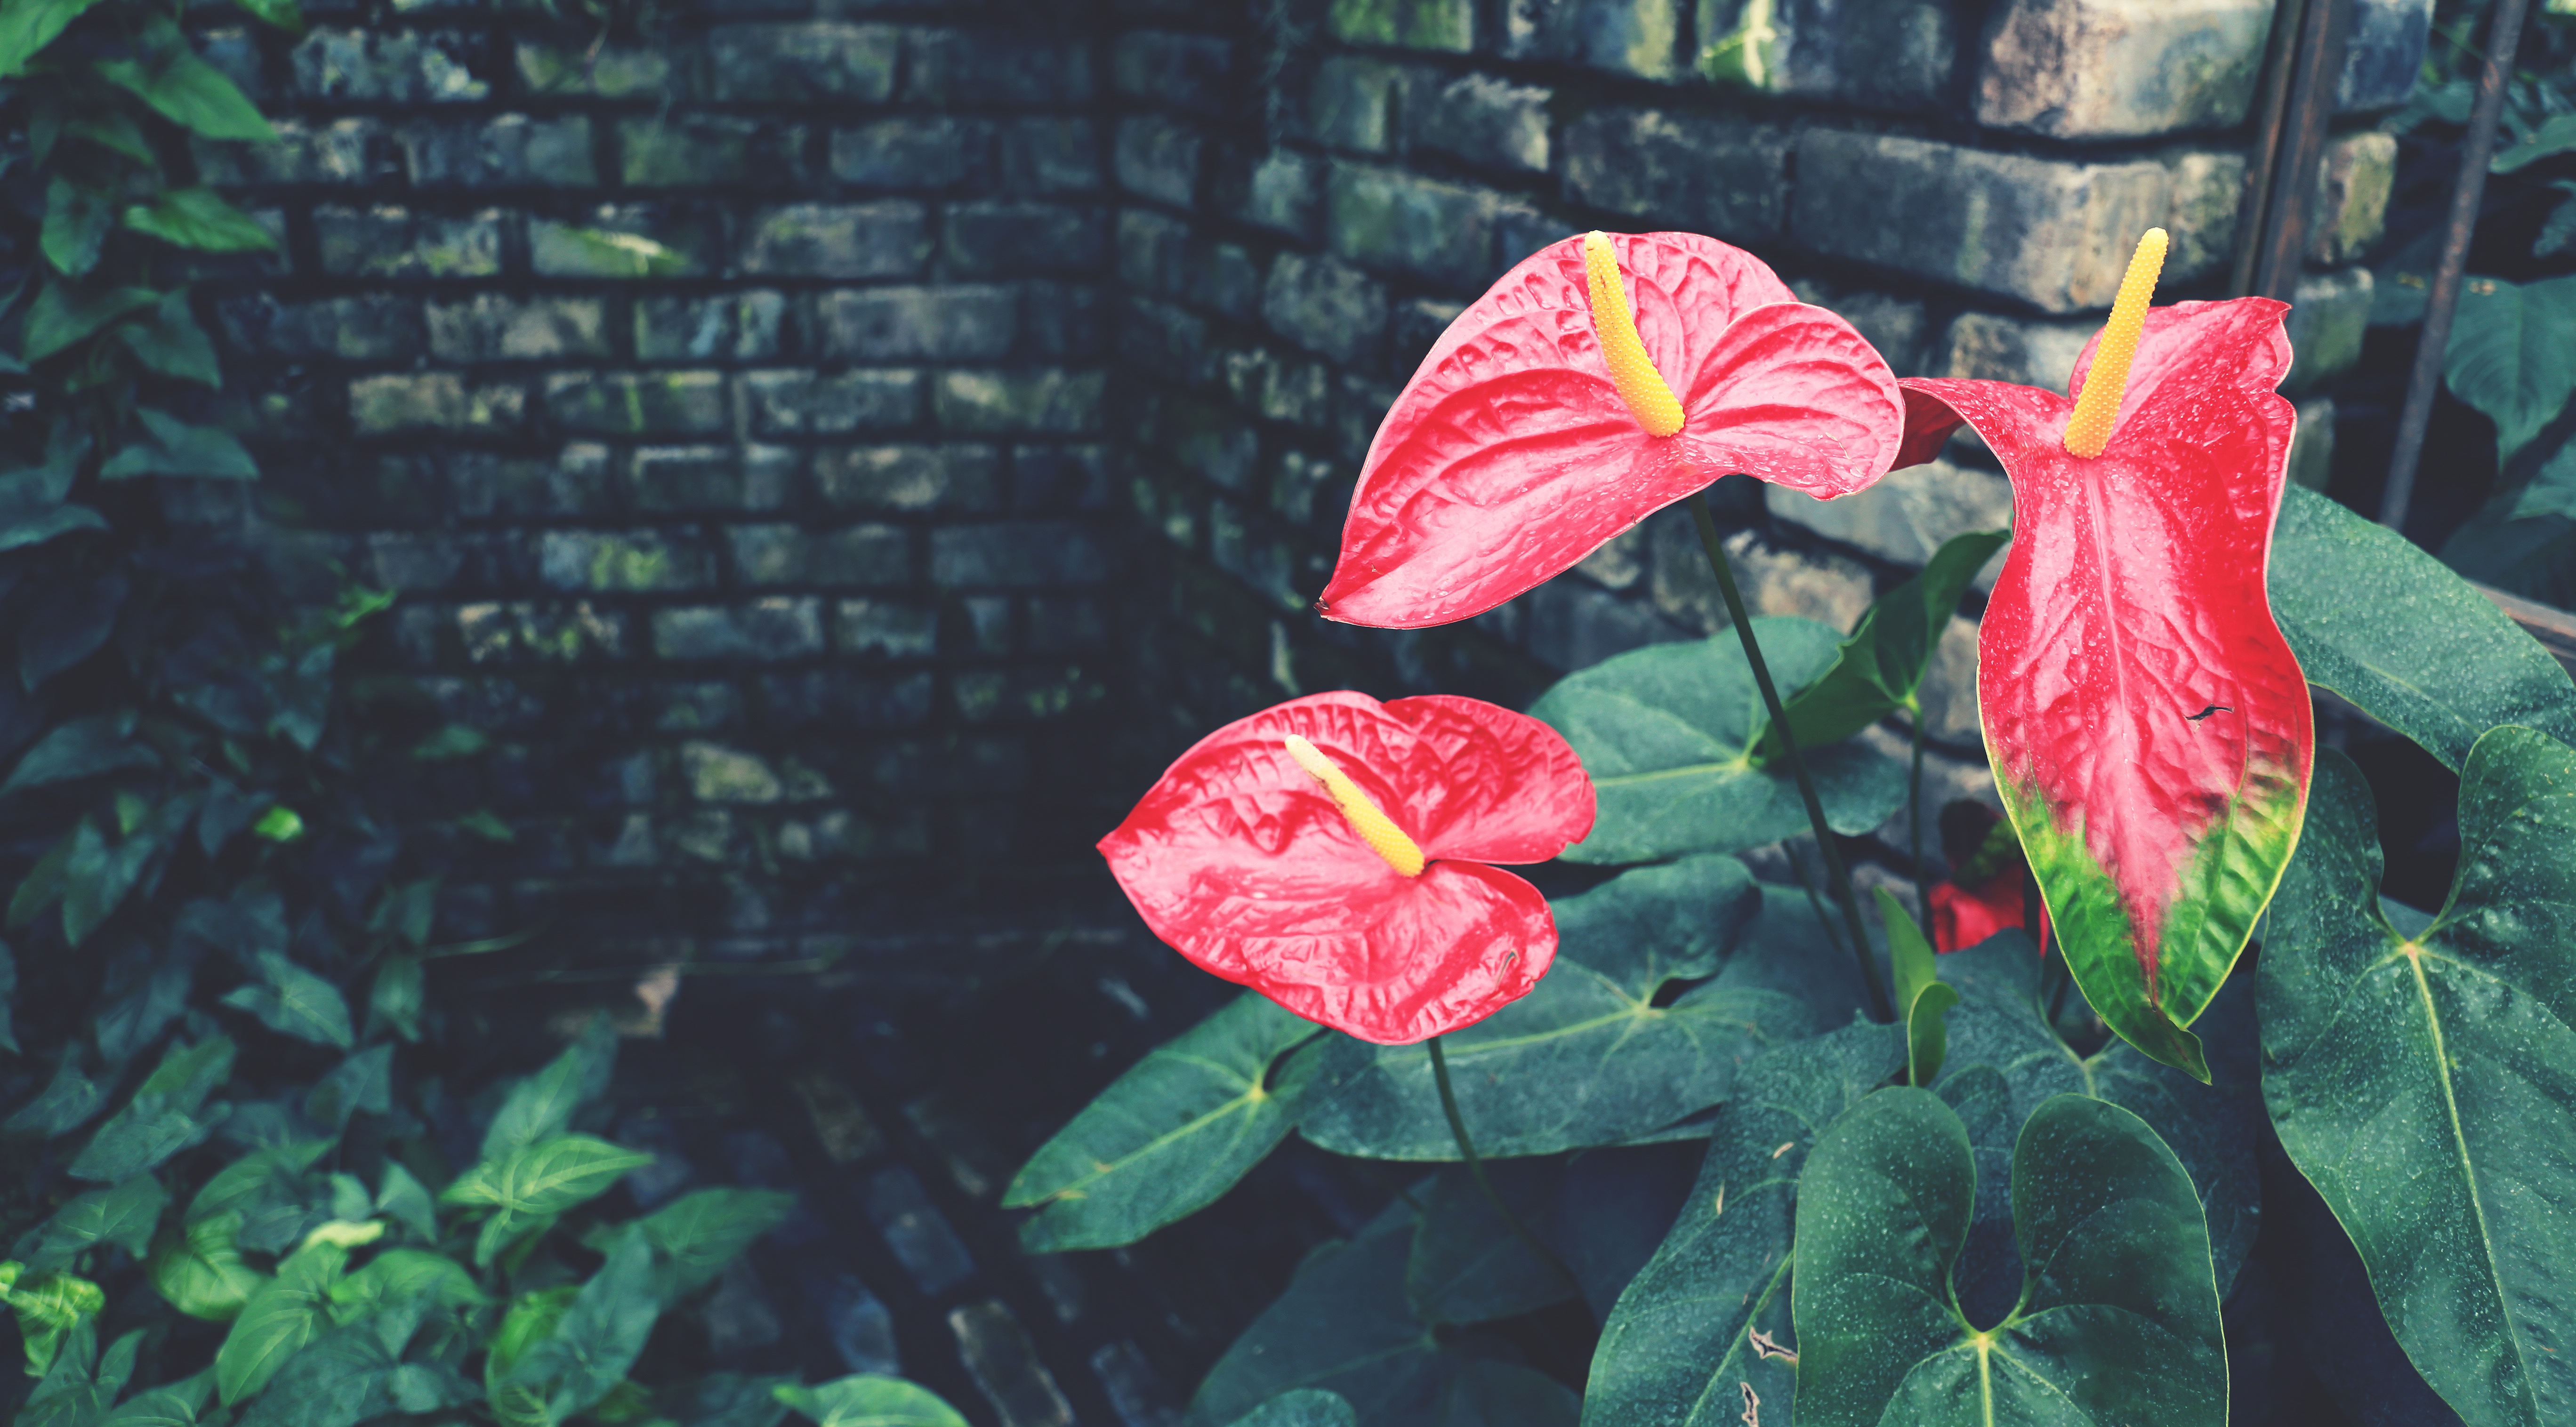
plant, leaf, flower, petal, green, red, botany, flora, flowering plant, land plant